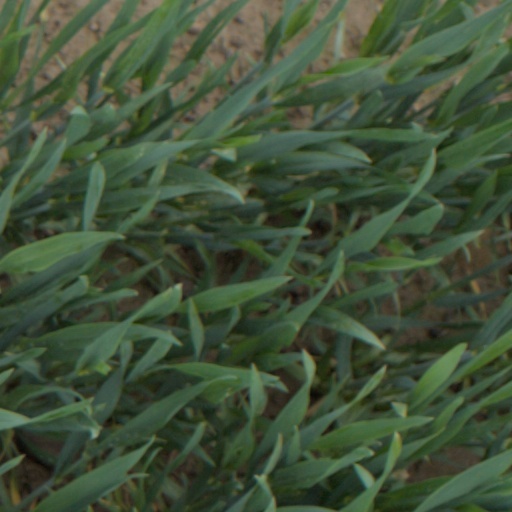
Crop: wheat